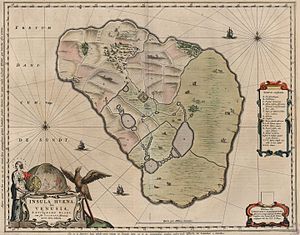
Hven
Kort over Hven fra Janszoon Blaeus Blaeu Atlas fra 1663. Kortet er lavet 1594–1596, hvor Blaeu studerede hos Tycho Brahe.
Hven er en svensk ø i Øresund, hørende til Landskrona kommune, Skåne län.